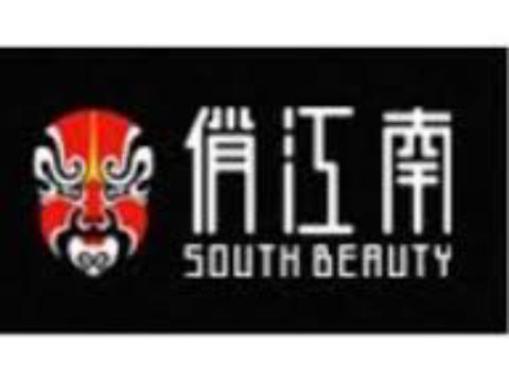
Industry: Others